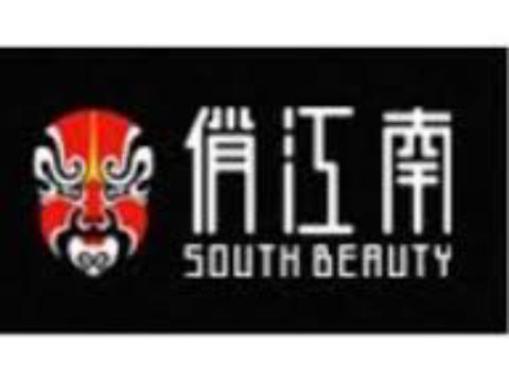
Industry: Others